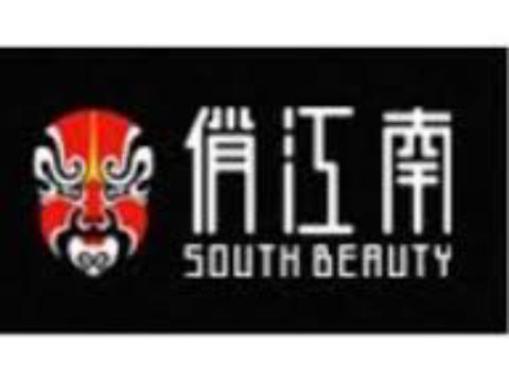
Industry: Others